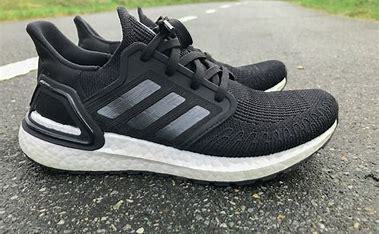
Brand: Adidas
Model: Ultra Boost 20